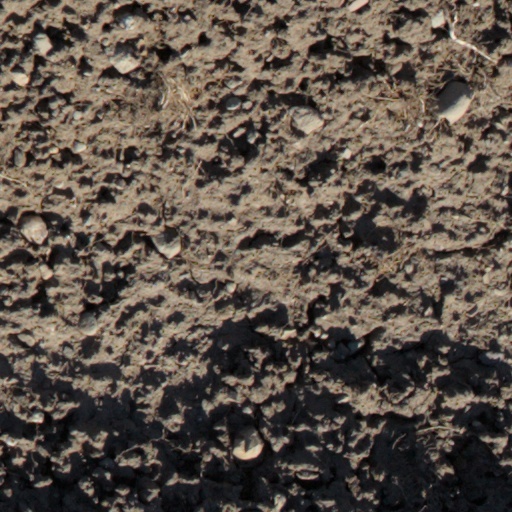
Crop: wheat